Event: Nepal Earthquake
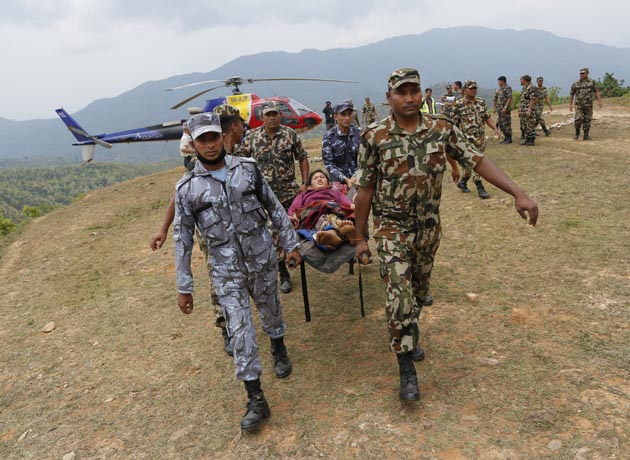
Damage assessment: damage